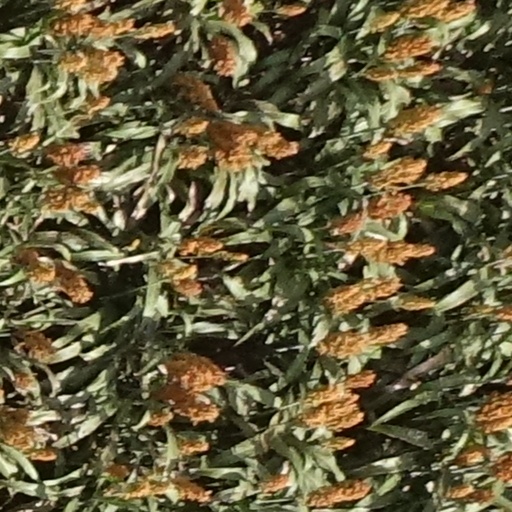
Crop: sorghum